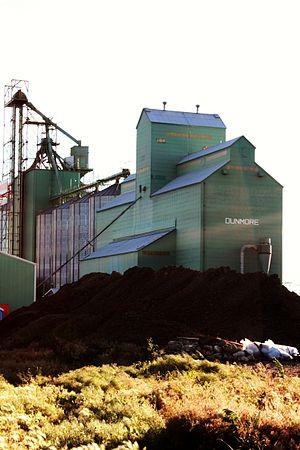
Dunmore est un hameau du Comté de Cypress, situé dans la province canadienne d'Alberta.